Bird collections

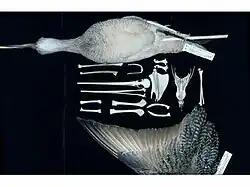
Marbled godwit, "Limosa fedoa", prepared as a skin ("shmoo"), skeleton, and spread wing

Early scientific bird collections included those belonging to Pallas and Naumann in Germany, Latham and Tunstall in England and Adanson in France. Collections grew in size with increasing maritime activity, exploration and colonialism. For example, Charles Darwin collected over 400 bird specimens during his travels on the "Beagle", and it was many years after his return to England that his bird collections from the Galapagos inspired (in part) his theory of evolution through natural selection. The Paris museum had 463 bird specimens in 1793 and this grew to 3411 in 1809; The Berlin museum had 2000 specimens in 1813 growing to 13,760 around 1850. In 1753 there were 1172 bird specimens in the museum established by Sir Hans Sloane but these appear to have perished before they moved to the British Museum. Early specimens from Captain Cook's voyages as well as those described by Latham in his "General Synopsis of Birds" (1781–1785) were also lost possibly due to poor preservation technique. The scale of collections grew to the point where they needed more space and full-time curators. In the earliest days of ornithology, collecting was the dominant method of bird observation and study. This approach has diminished with the growth of the discipline. The use of mist-netting and photography, blood sampling (for DNA, immunological and other studies), the development of optics and the use of other new techniques for studying birds have reduced the need to collect specimens for research, yet collections continue to act as a vital shared resource for science (particularly taxonomy) and conservation. In an era of mass extinction, bird collections will evidence lost species.